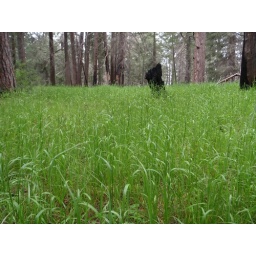
Much of the forest floor is covered in this type of grass (or a couple other kinds) or ferns.